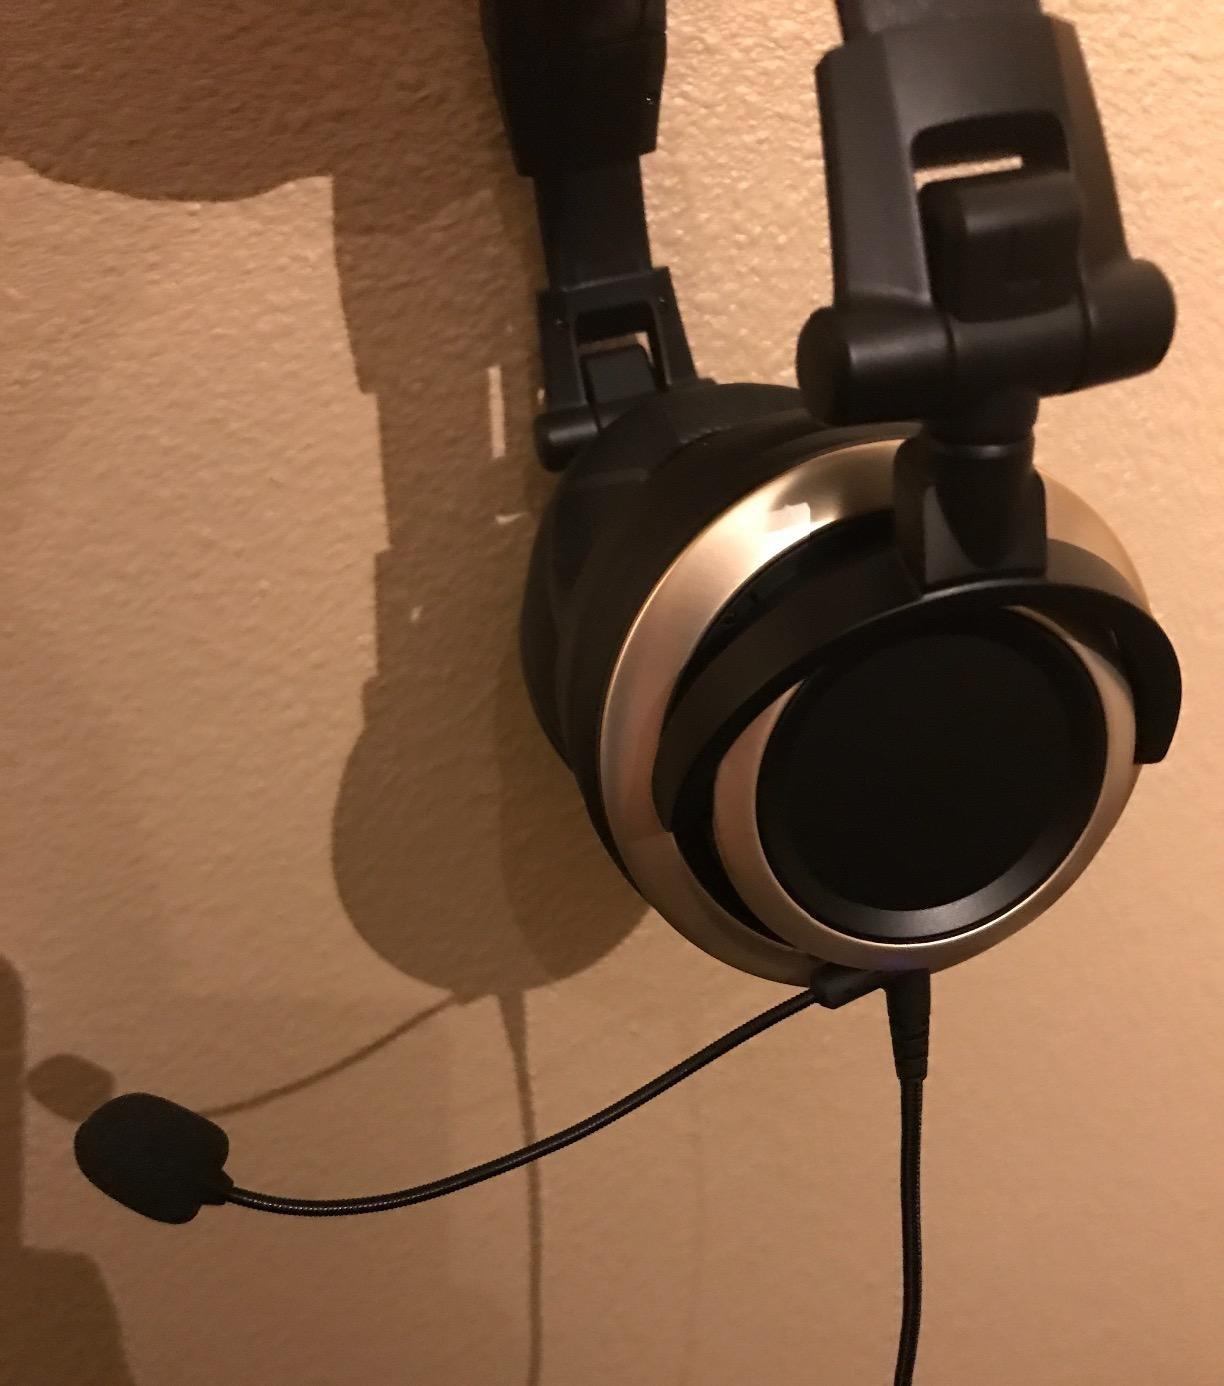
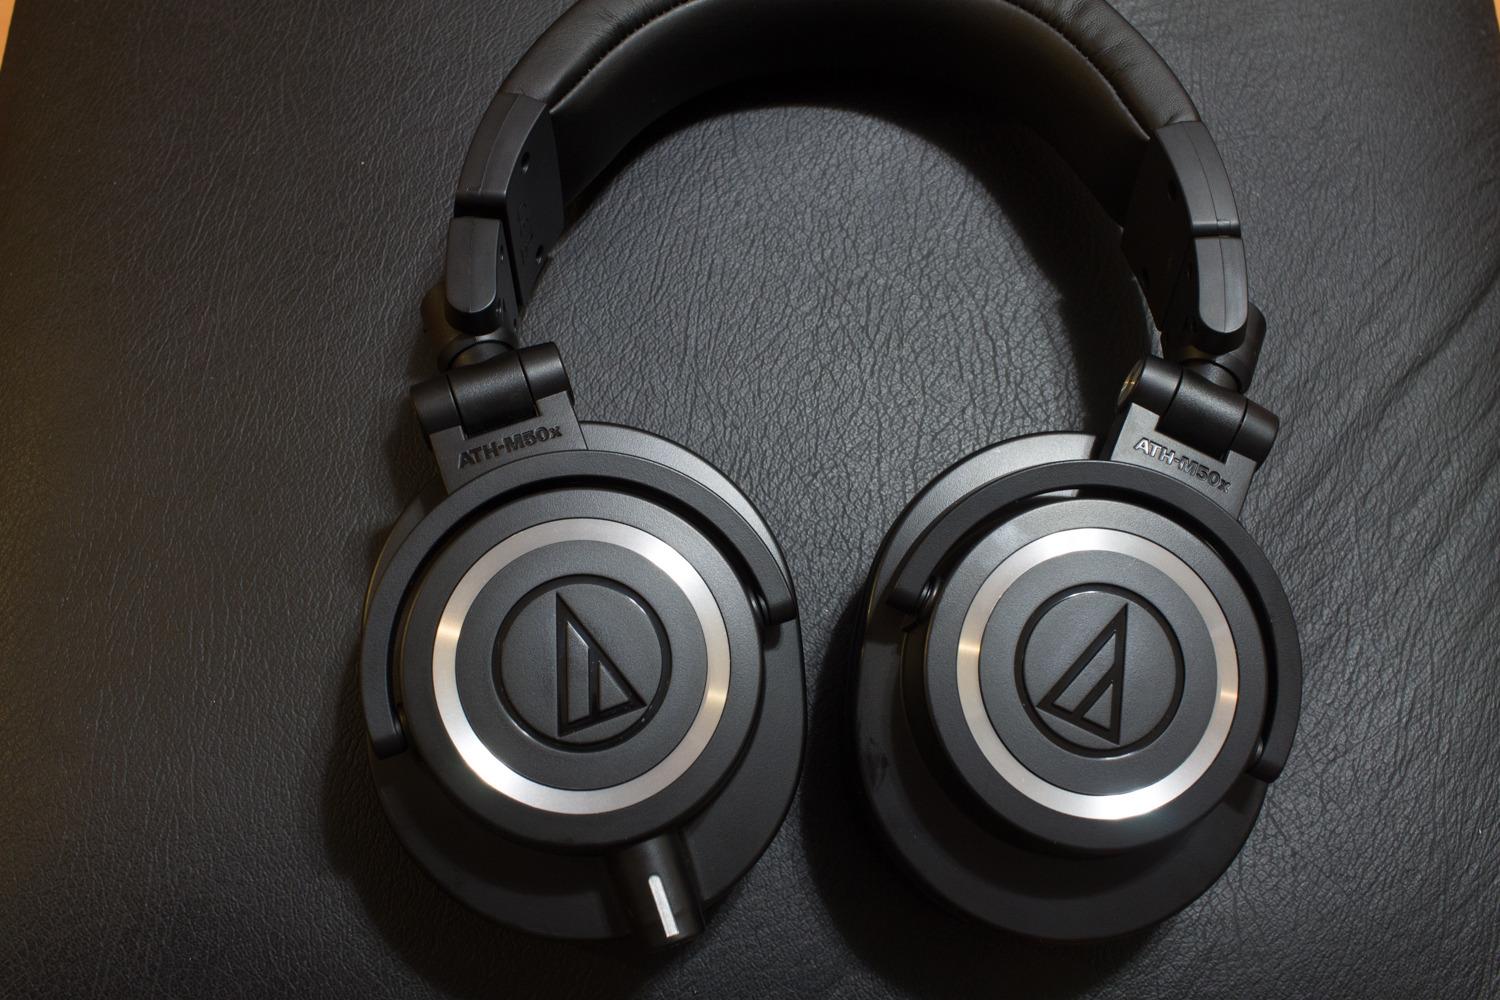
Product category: headphones
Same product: no